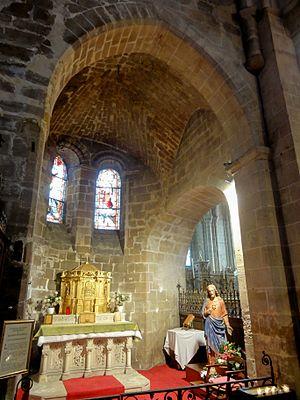
Absidiole romane
L'église Notre-Dame-de-l'Assomption est une église catholique paroissiale située à Auvers-sur-Oise, dans le département français du Val-d'Oise et la région Île-de-France. Elle a été fondée vers la fin du XIᵉ siècle par Philippe Iᵉʳ, puis reconstruite sous l'impulsion d'Adélaïde de Savoie qui réside souvent dans le manoir royal au nord de l'église après le décès de son époux Louis VI en 1137. Cette reconstruction commence par les parties orientales et s'achève par la nef, qui présente une élévation sur trois niveaux avec triforium. Elle se fait dans le style roman tardif encore manifeste dans les chapiteaux, basculant rapidement vers le style gothique naissant avec des fenêtres en arc brisé et des voûtes d'ogives. L'absidiole au nord est encore purement romane, mais elle n'est sans doute pas antérieure à 1137. Deux fenêtres du chevet sont remaniées au XIIIᵉ siècle dans le style gothique rayonnant, ce qui accentue l'écart stylistique de ces deux parties en réalité contemporaines. L'église Notre-Dame traverse les siècles sans subir de dommages notables lors des guerres, et la seule transformation entreprise est l'ajout de la chapelle de la Vierge peu avant le milieu du XVIᵉ siècle.